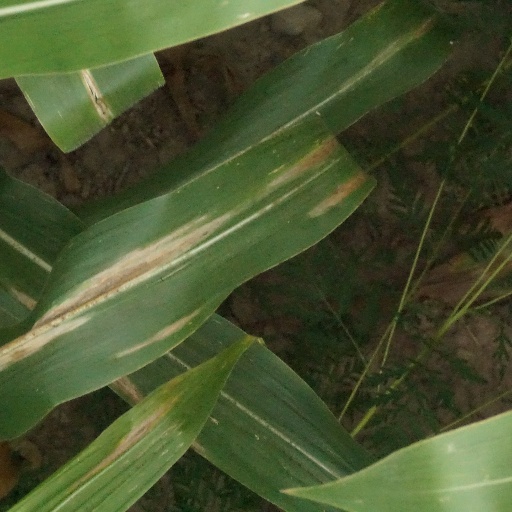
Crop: maize; corn